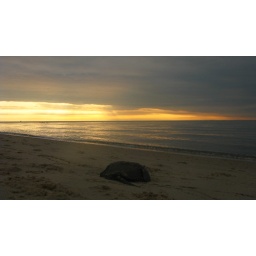
Same place, with a horse shoe crab in the foreground.